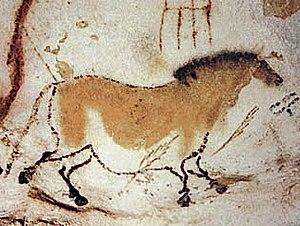
Le gène Dun est un gène de dilution responsable des couleurs de robe dites « dun » ou « sauvages », chez le cheval. Son action donne des marques primitives, classiquement des zébrures sur les jambes et une raie de mulet, plus rarement une bande cruciale traversant l'épaule, en plus de décolorer la robe. La robe la plus classique associée à ce gène est dans les tons jaune-gris à brun-fauve avec les crins et le bas des jambes noirs, et nommée bai dun. Les autres chevaux dun portent une teinte allant du jaune pâle au gris acier, dépendante de la robe de base.
Le Périgord est une région historique française correspondant à un ancien comté qui recouvrait approximativement l'actuel département français de la Dordogne, en région Nouvelle-Aquitaine. Cette région est essentiellement rurale et marquée par un large patrimoine culturel, archéologique et historique.
La France, en forme longue depuis 1875 la République française, est un État souverain transcontinental dont le territoire métropolitain est situé en Europe de l'Ouest. Ce dernier a des frontières terrestres avec la Belgique, le Luxembourg, l'Allemagne, la Suisse, l'Italie, l'Espagne et les deux principautés d'Andorre et de Monaco. La France dispose aussi d'importantes façades maritimes sur l'Atlantique et la Méditerranée. Son territoire ultramarin s'étend dans les océans Indien, Atlantique et Pacifique ainsi qu'en Amérique du Sud, et a des frontières terrestres avec le Brésil, le Suriname et les Pays-Bas.
Située sur un isthme entre la mer Méditerranée et l'océan Atlantique, s'étalant des Alpes aux Pyrénées et au Massif central ; l'Occitanie est à la fois un pays ouvert et de passage mais aussi un pays montagnard, véritable conservatoire de groupes humains et de traditions remontant parfois à des temps préhistoriques et protohistoriques pré-indo-européens. L'espace occitan a souvent été en opposition avec l'espace français, du fait d'un peuplement différent ou de conditions politiques contraires. Sans avoir jamais bénéficié d'aucune structure d'État souverain, ce pays présente des caractéristiques sociales propres donnant une orientation particulière aux mouvements historiques qui le traversent. Son histoire est celle d’une frange septentrionale de l’Europe du Sud qui au fur et à mesure du renforcement de l'État français s'est trouvée liée à un centre d’Europe du Nord.
L'animation est l'appellation générique des techniques utilisées dans les films pour donner l'illusion du mouvement à une suite chronologique de représentations représentant les différentes positions d'un être vivant ou d'un objet, supposé entreprendre un geste, une mimique, un déplacement ou une quelconque transformation.
L’histoire de la peinture traverse le temps et enjambe toutes les cultures.
La domestication du cheval est l'ensemble des processus de domestication qui conduit l'espèce humaine à maîtriser puis à utiliser l'espèce Equus caballus à son profit grâce au contrôle des naissances et à l'élevage de ces animaux pour la consommation, le combat, le travail et le transport. De nombreuses théories sont proposées, tant en termes d'époque, de nombre de foyers de domestication, que de types, espèces ou sous-espèces de chevaux domestiqués. Plus tardive que pour les espèces animales alimentaires, la domestication du cheval est difficile à dater avec précision. Les premiers apprivoisements pourraient remonter à la fin du Paléolithique supérieur, 8 000 ans avant notre ère. La première preuve archéologique d'une domestication remonte à 3 500 av. J.-C. dans les steppes au nord du Kazakhstan ; elle est le fait de la culture Botaï. Ces chevaux ne sont pas à l'origine des chevaux domestiques actuels, mais des chevaux de Przewalski, redevenus sauvages. D'autres éléments suggèrent des foyers de chevaux sauvages puis de domestication distincts dans la péninsule Ibérique, et peut-être la péninsule Arabique.
Mai
En archéologie et en histoire, Le terme de région franco-cantabre ou franco-cantabrique désigne une région qui s'étend des Asturies, au nord de l'Espagne, en Aquitaine et en Provence dans le Sud de la France. Il comprend la moitié du sud de la France et la bande nord de l'Espagne en regardant le golfe de Gascogne.
L’ocre, du grec ancien ὤχρα / ốkhra, est une roche ferrique composée d'argile pure colorée par un pigment d'origine minérale. Cette argile colorée est amalgamée aux grains de sable et les ocres se trouvent dans le sol sous forme de sables ocreux composés à plus de 80 % de quartz.
Le jaune est un champ chromatique correspondant à des couleurs claires situées entre l'orange et le vert.
Montignac-Lascaux, également appelée Montignac-sur-Vézère ou Montignac, est une commune française située sur la Vézère, dans le département de la Dordogne, en région Nouvelle-Aquitaine. Chef-lieu du canton de Montignac de 1790 à 2015, la commune est devenue à cette date le bureau centralisateur du canton de la Vallée de l'Homme.